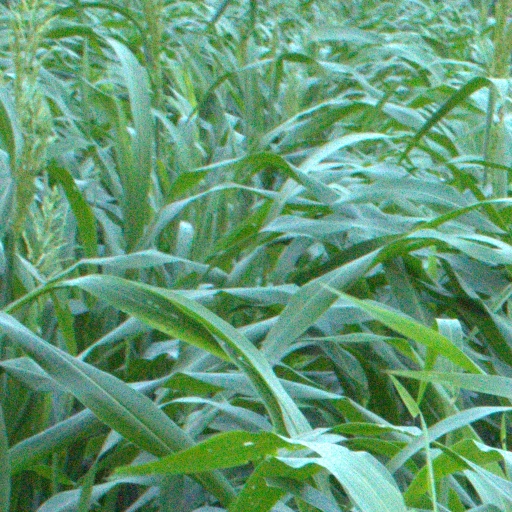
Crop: sorghum